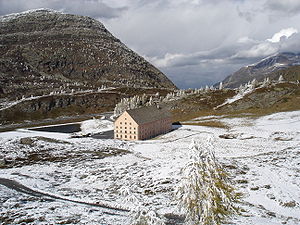
Simplonpasset
Simplonpasset eller kort Simplon er et vejpas i Walliser alperne og hører til Nationalstrasse A9. Den franske kejser Napoleon 1. påbegyndte anlæggelsen af en vej over passet i år 1801. Under passet går Simplontunnelen.